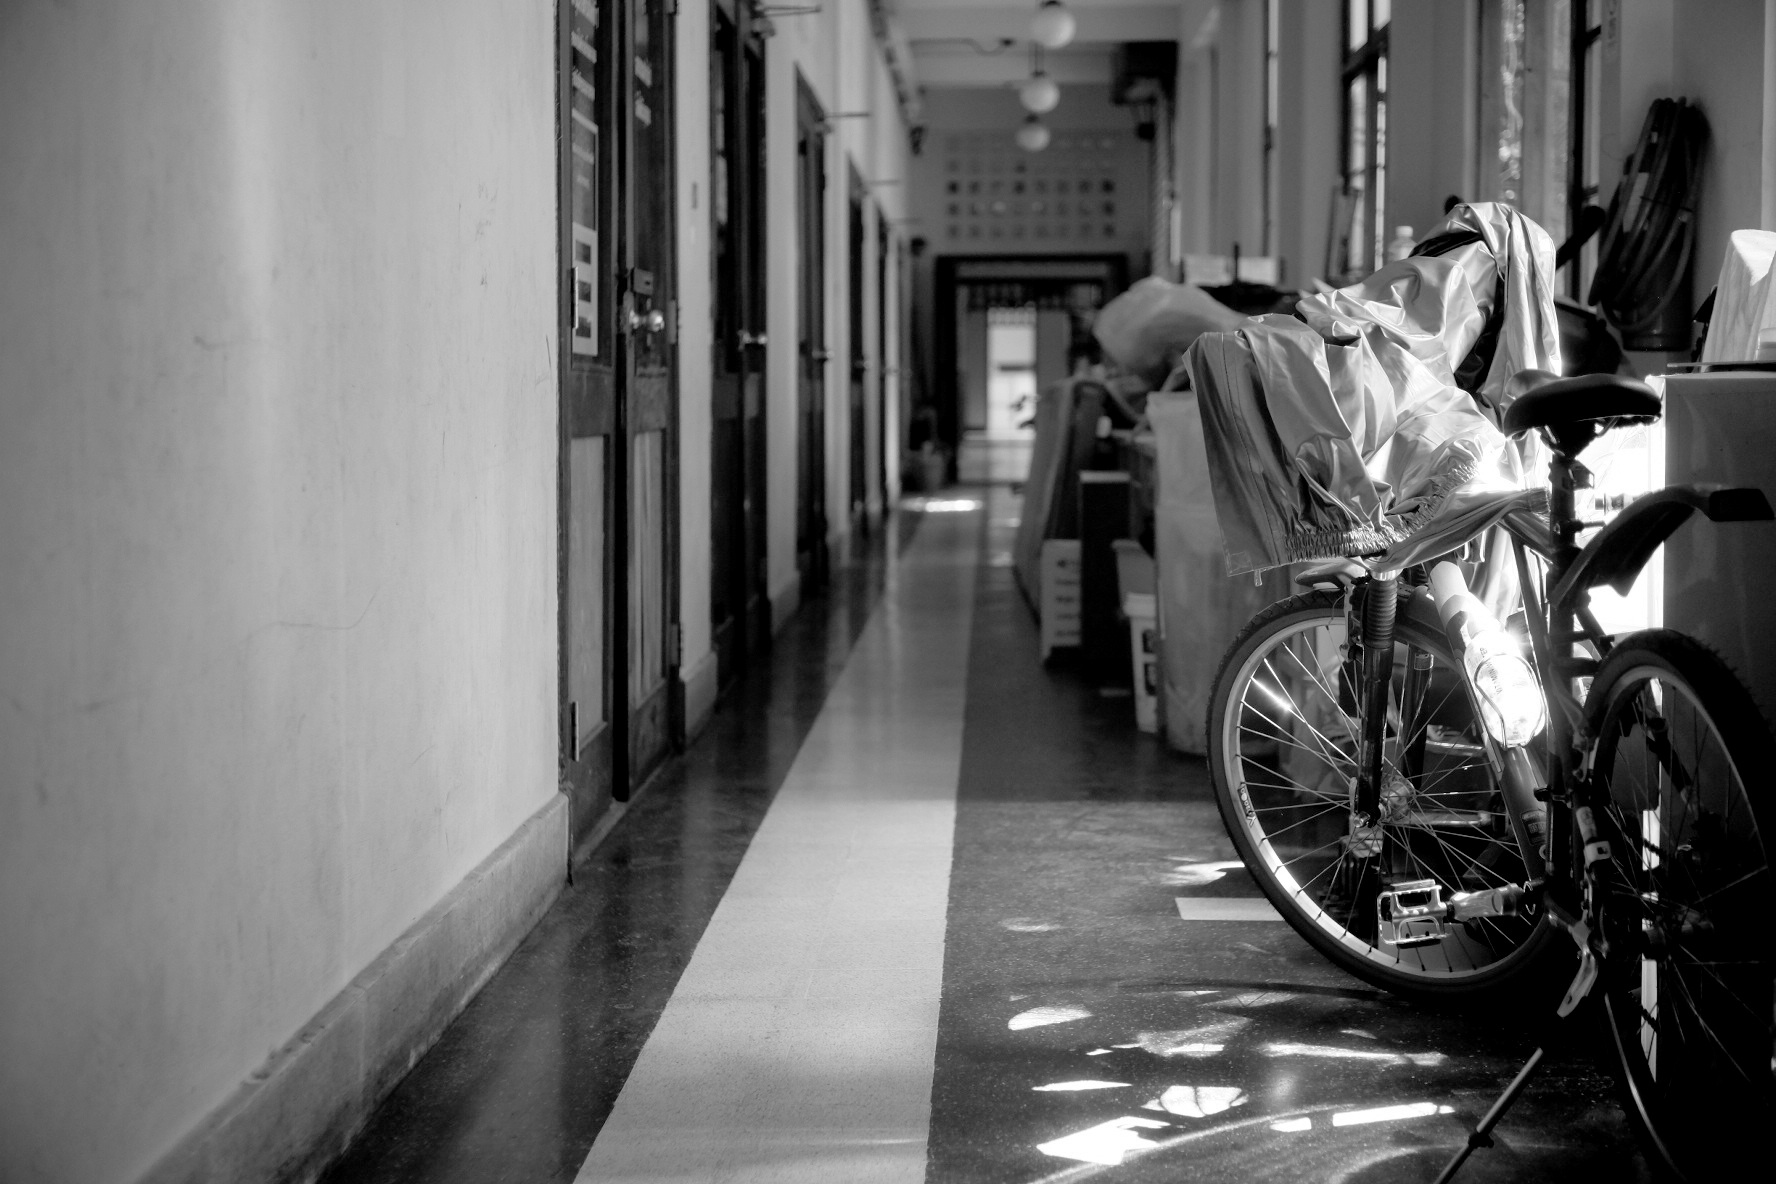
black and white, road, white, street, photography, vehicle, black, monochrome, infrastructure, photograph, snapshot, monochrome photography